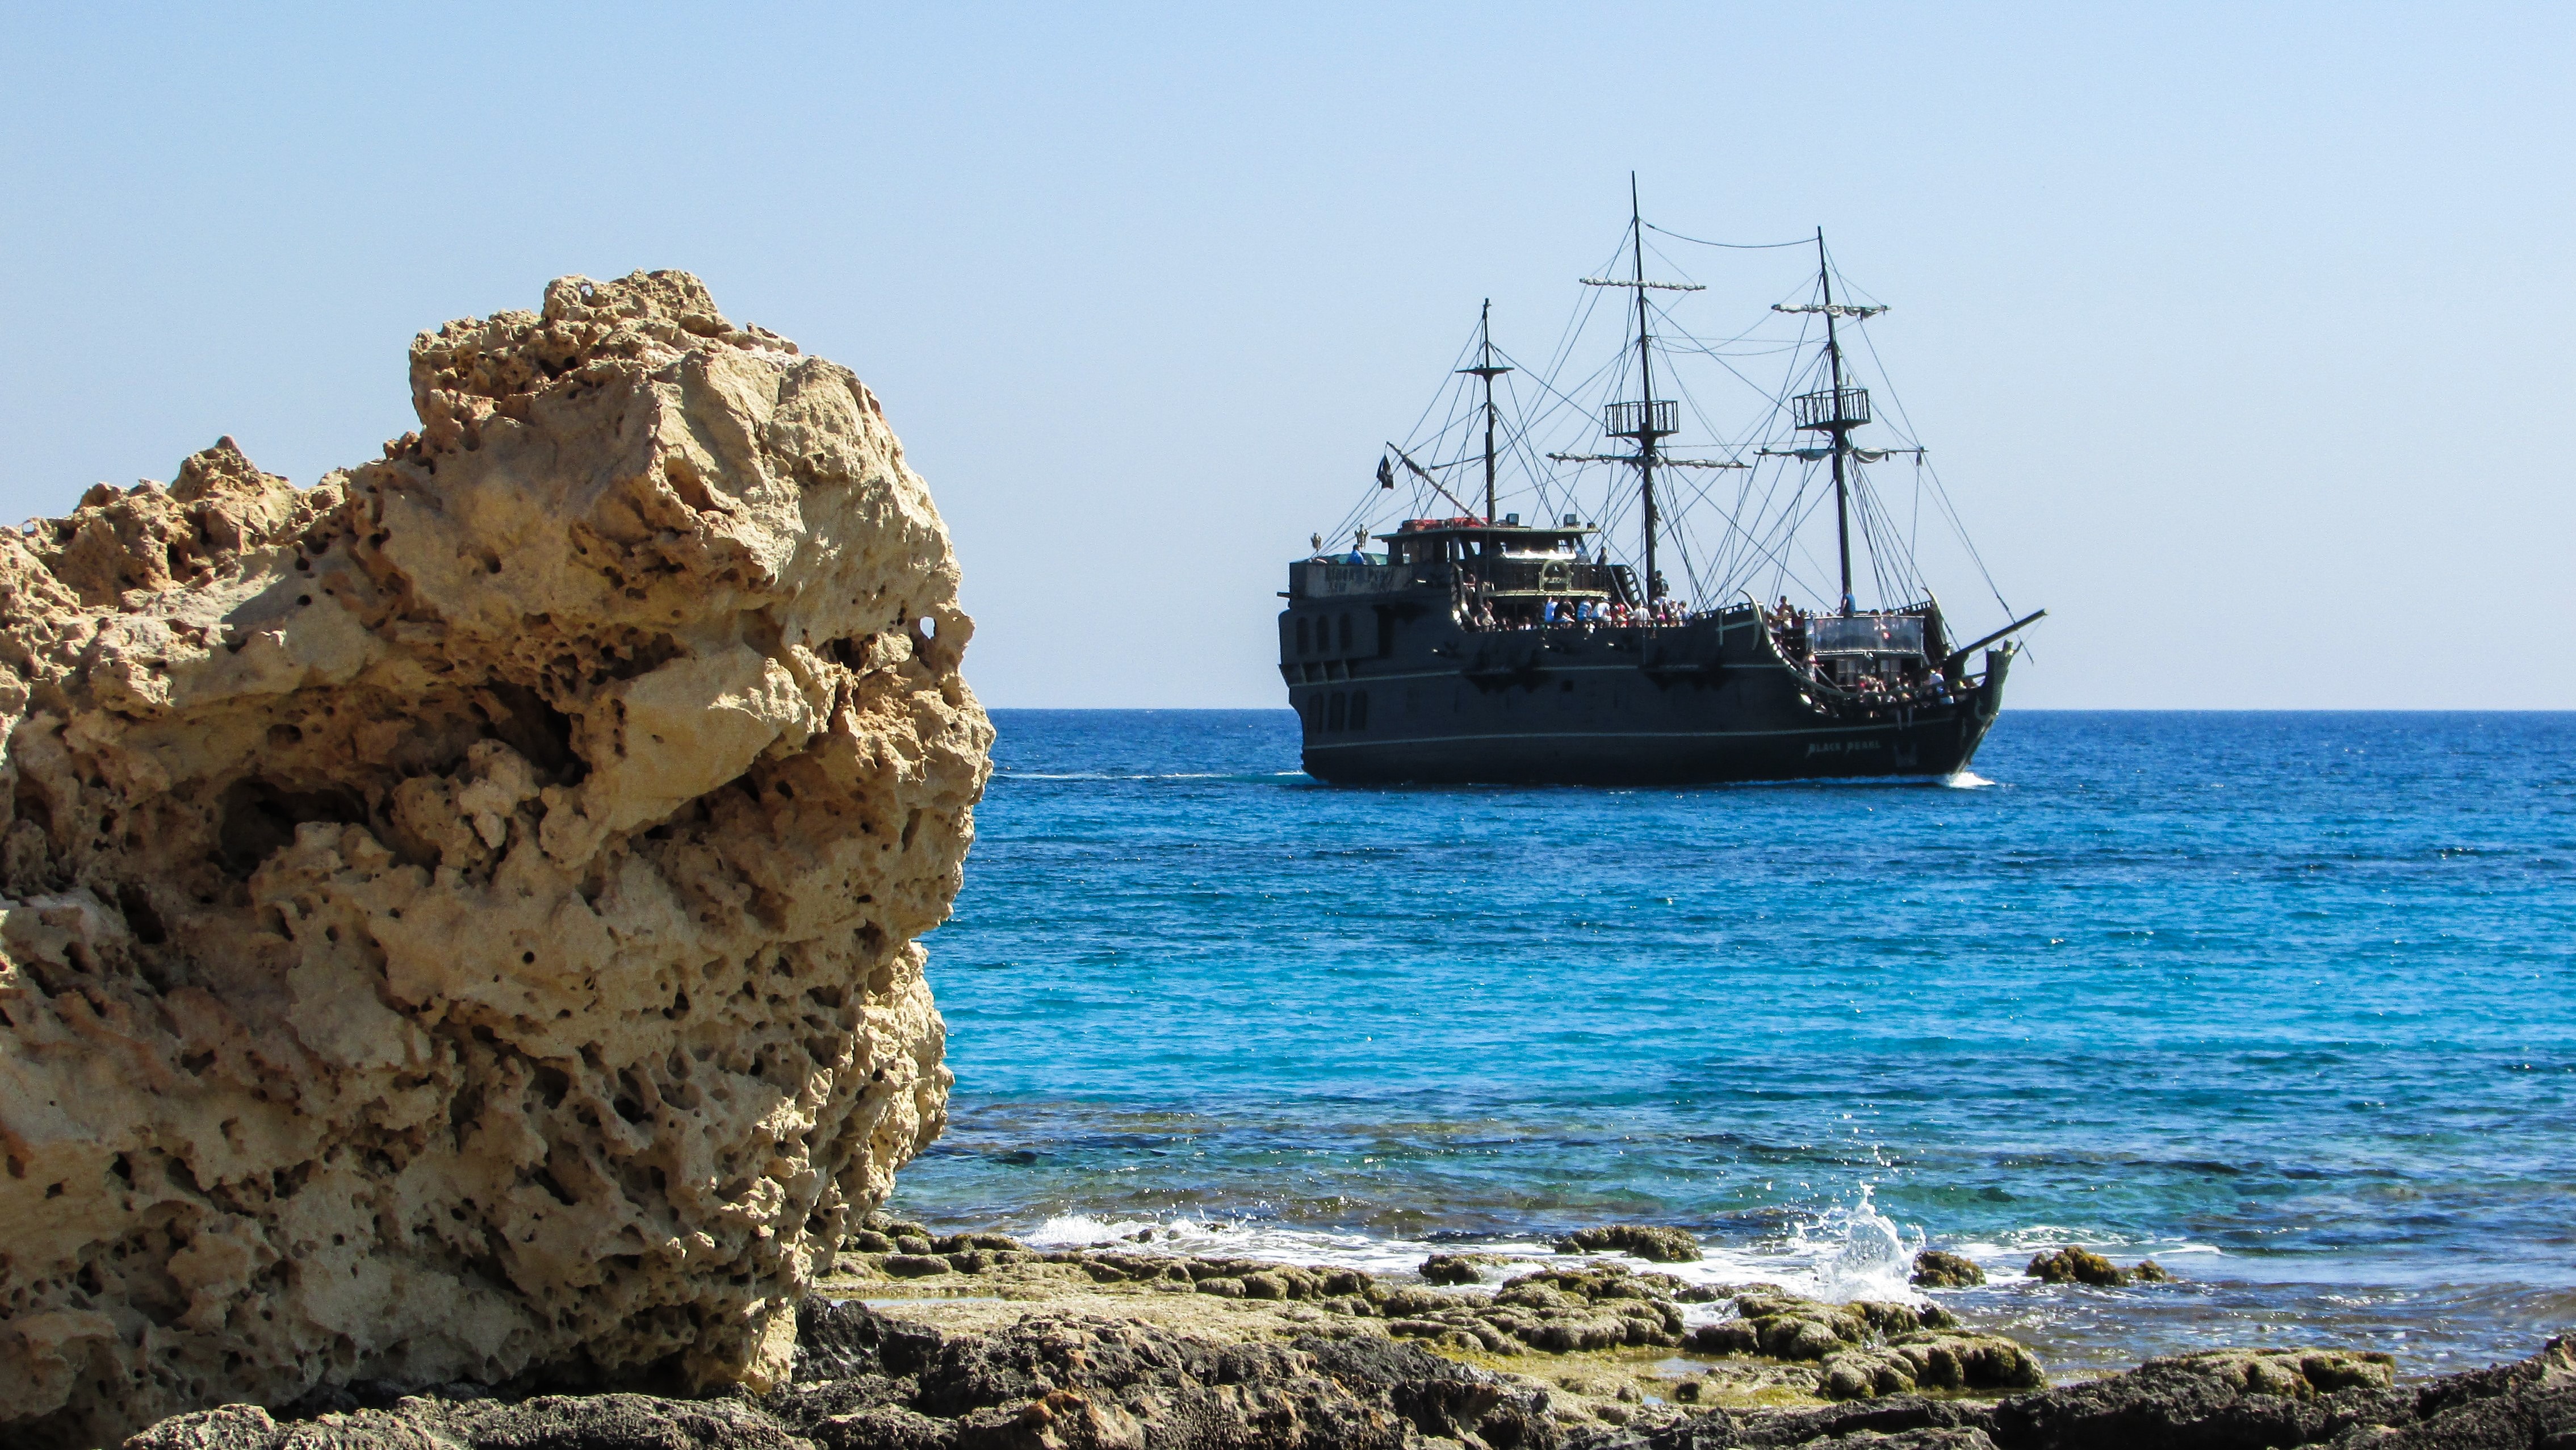
sea, coast, water, rock, ocean, sky, boat, shore, ship, tourism, leisure, watercraft, cruise ship, rocky coast, cyprus, shipwreck, fishing vessel, ayia napa, pirate ship, fishing trawler, coastal and oceanic landforms